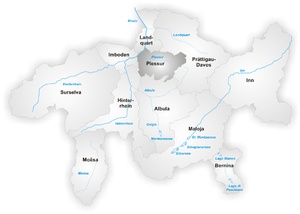
Le district de Plessur était un des 11 districts du canton des Grisons en Suisse.